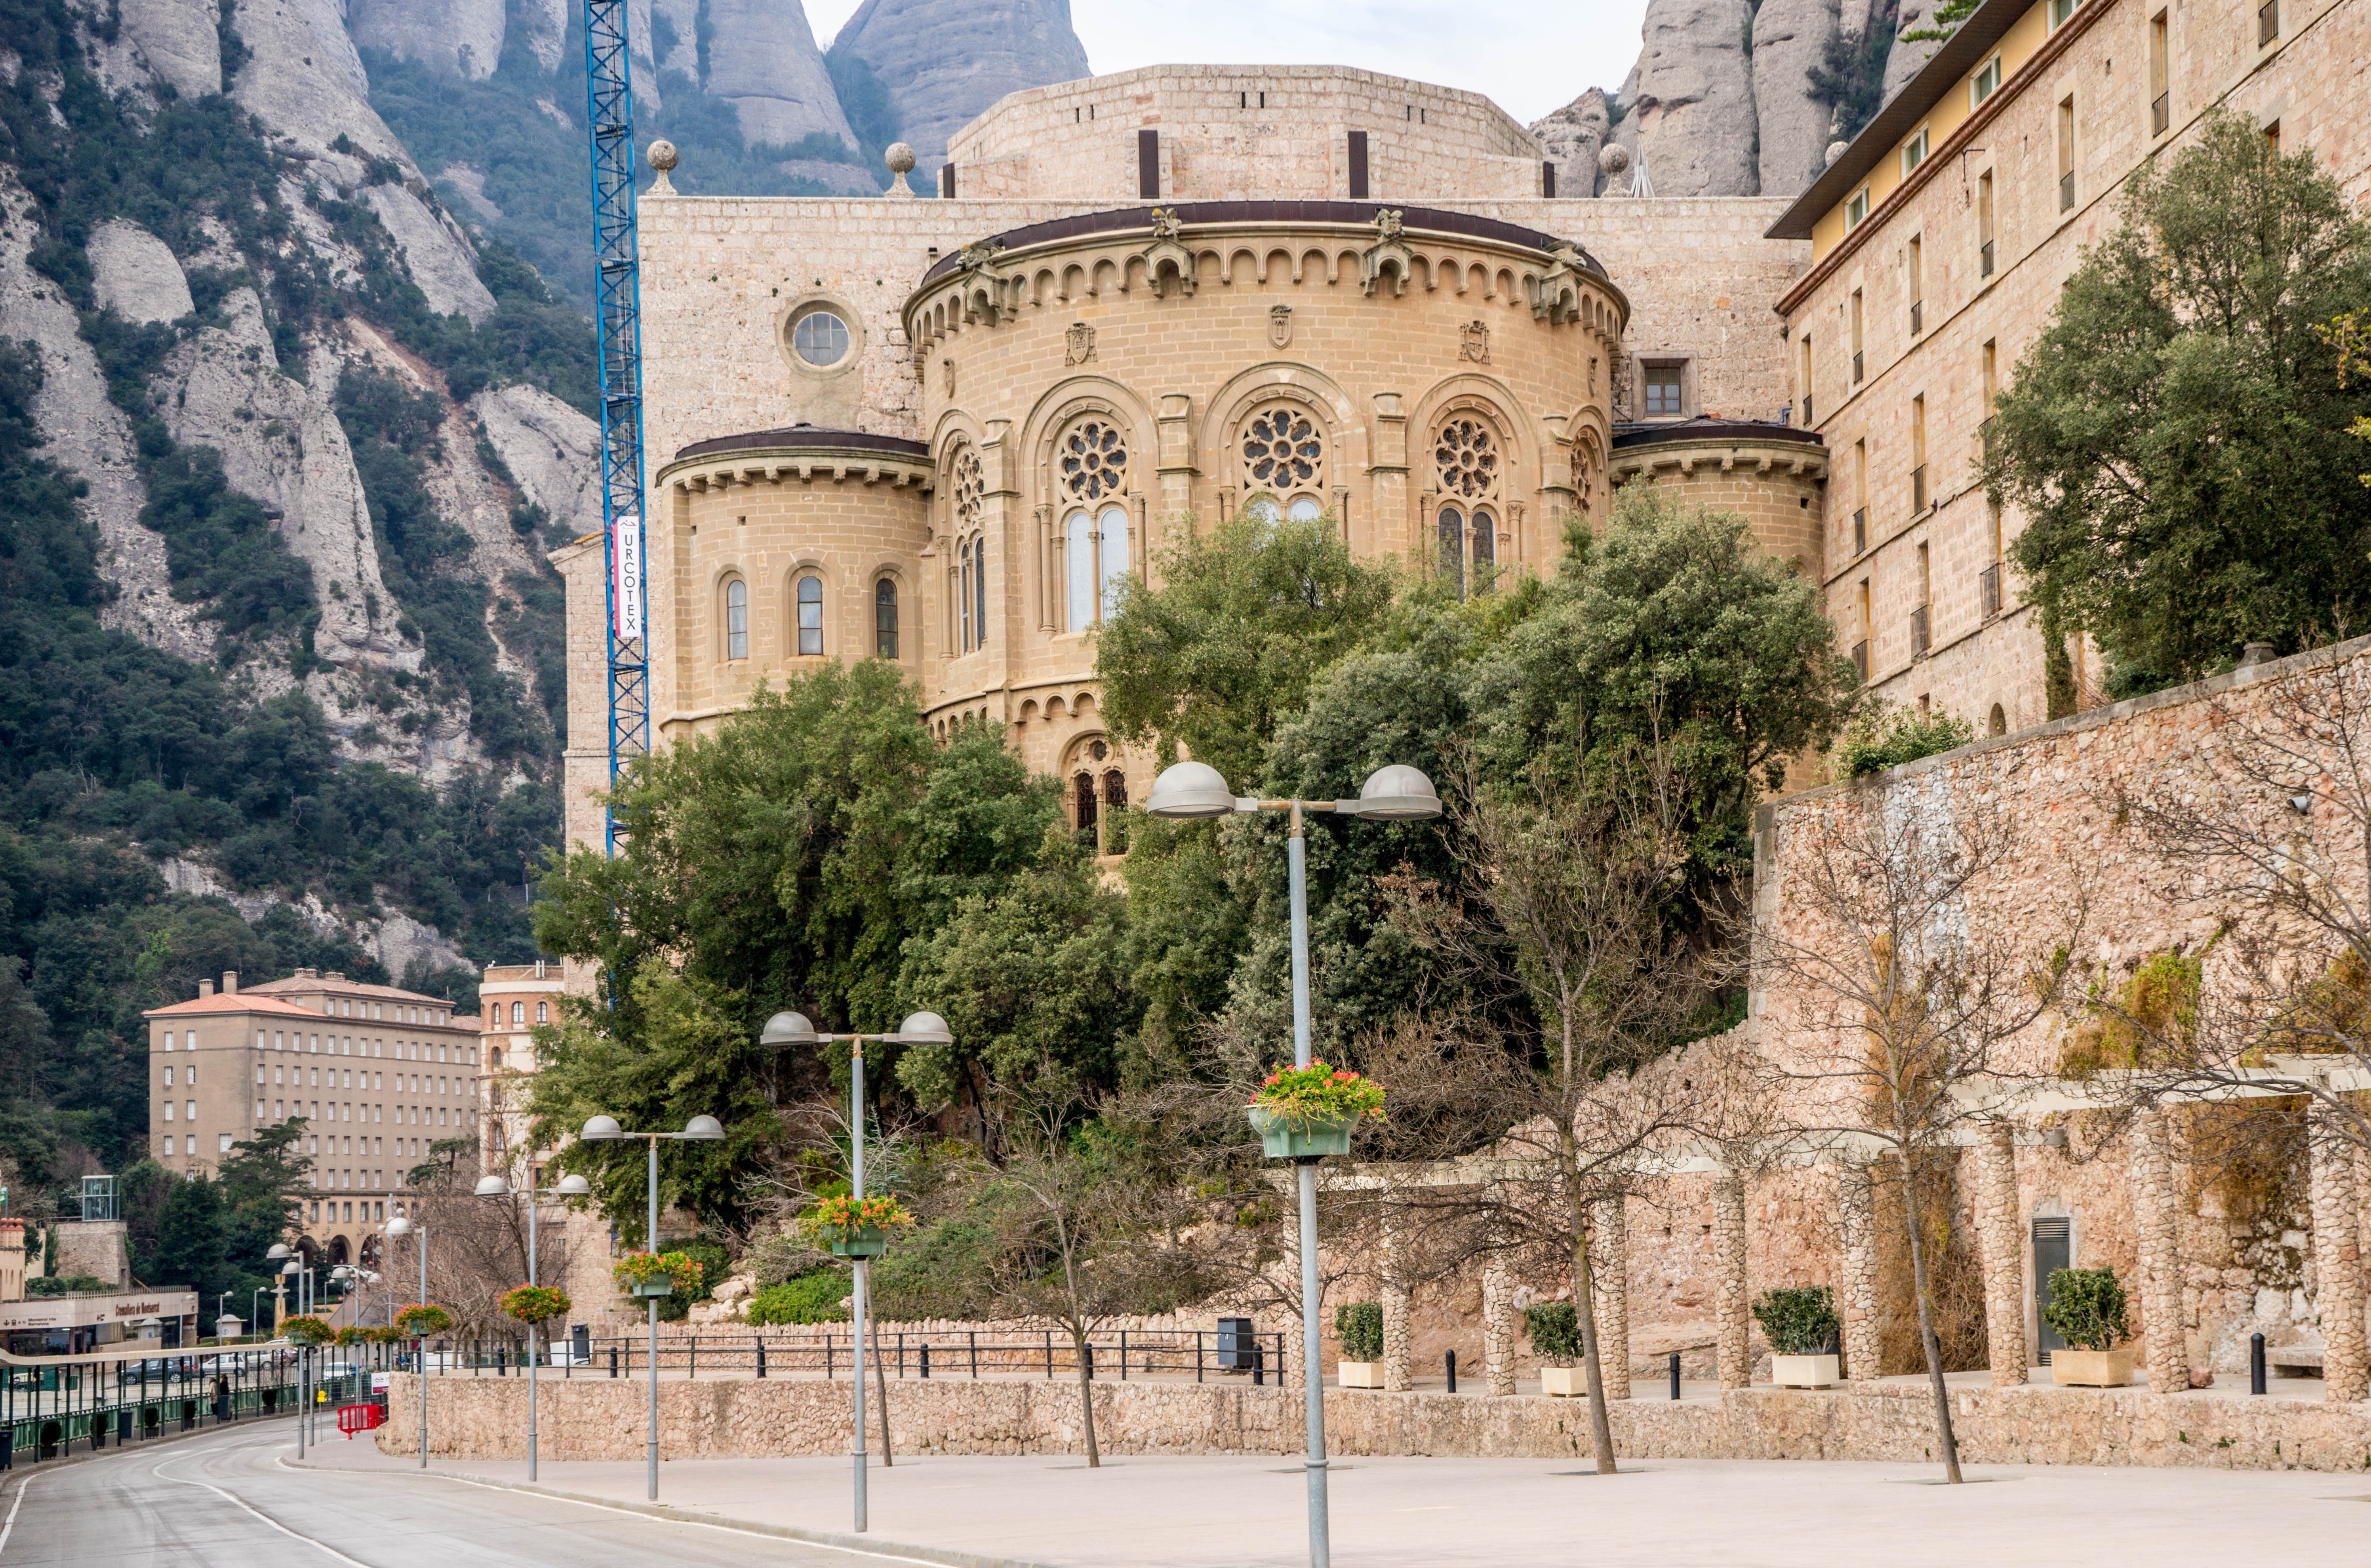
mountain, architecture, town, building, palace, travel, plaza, religion, landmark, church, cathedral, exterior, tourism, barcelona, place of worship, catholic, spain, monastery, catalonia, christianity, town square, famous, montserrat, ancient history